Panagiotis Efstratiadis

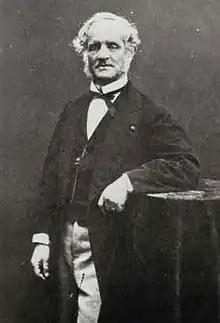
Alexandros Rizos Rangavis, a key figure in the foundation of both the Archaeological Society of Athens and the Archaeological Association

Efstratiadis was a founding member of the Archaeological Society of Athens, a learned society with significant responsibility for archaeological work and heritage management in Greece throughout the nineteenth century. The Society was formed in 1837, largely through the initiative of the self-taught archaeologist Kyriakos Pittakis, the merchant and philanthropist Konstantinos Bellios, the poet Alexandros Rizos Rangavis (who became its first secretary) and the Minister for Education Iakovos Rizos Neroulos, who became its first president. The Society held its first meeting on , in the Parthenon.